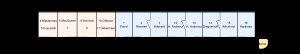
Le Crime de l'Orient-Express est un roman policier d'Agatha Christie publié le 1ᵉʳ janvier 1934 au Royaume-Uni, mettant en scène Hercule Poirot. Il est publié la même année aux États-Unis sous le titre Murder in the Calais Coach, puis en France.